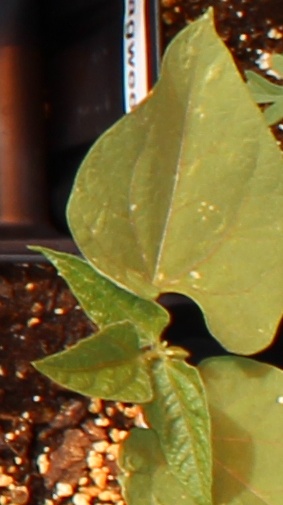
Label: Blackbean